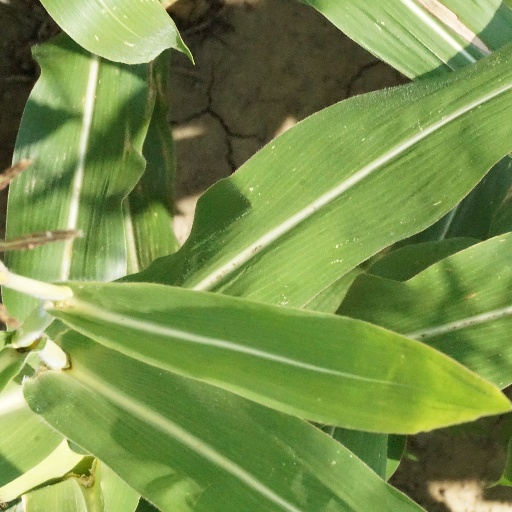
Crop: maize; corn